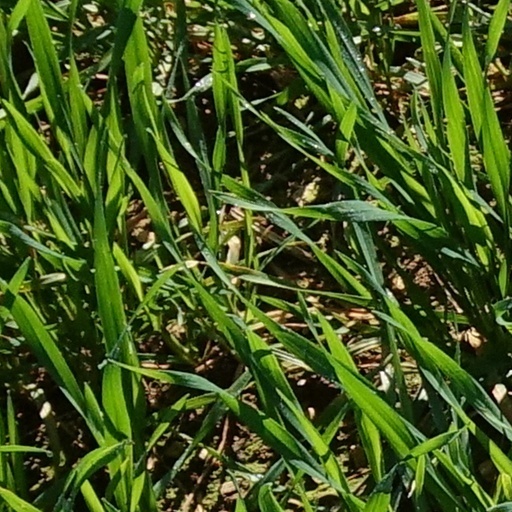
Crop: wheat